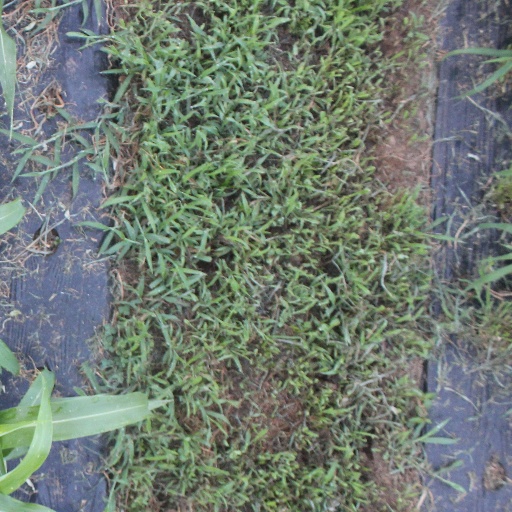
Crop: sorghum